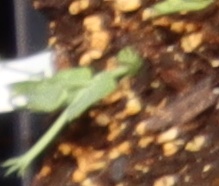
Label: Field Pea